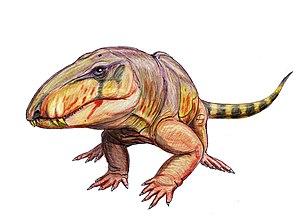
Les ophiacodontidés forment une famille éteinte d’eupélycosaures datant du Carbonifère et du Permien. Les genres Archéothyris et Clepsydrops étaient parmi les premiers ophiacodontidés apparus au cours du Carbonifère supérieur. Les ophiacodontidés sont parmi les synapsides les plus basaux, une branche de la lignée qui comprend les thérapsides et leurs descendants, les mammifères. Le groupe s'est éteint au Permien moyen, remplacé par les anomodontes, les thériodontes et les reptiles diapsides.